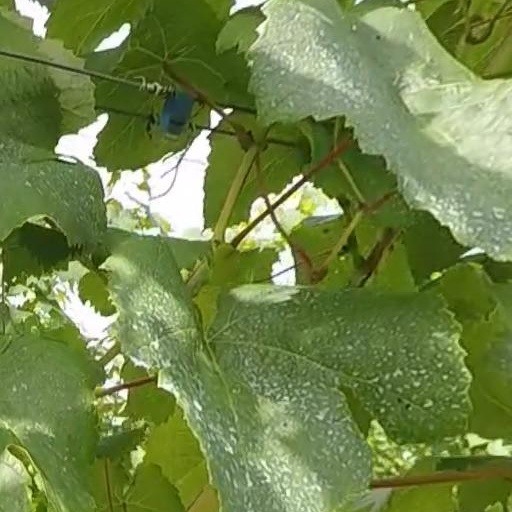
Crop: grape